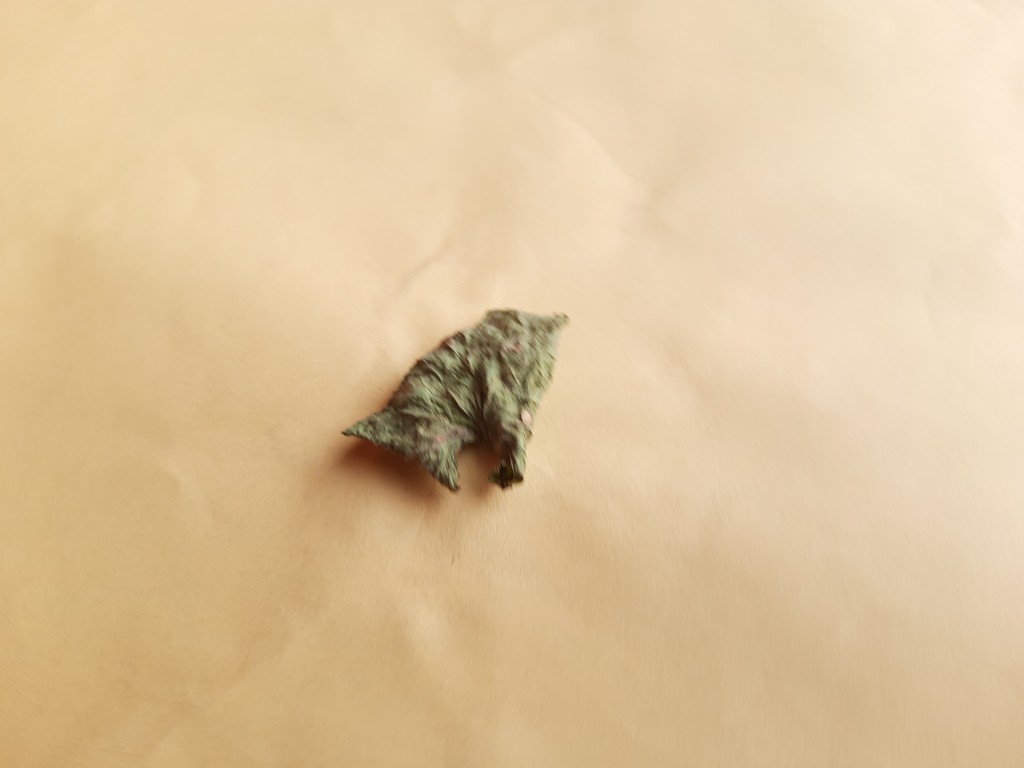
Label: Dried